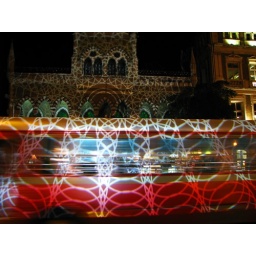
one of the display, david sassoon library itself....with a bus passing by the road....